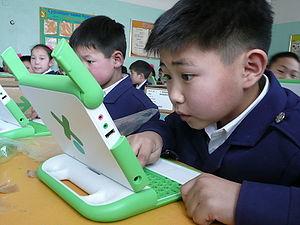
Le système éducatif mongol a subi des changements colossaux au XXᵉ siècle. Les réformes de l'éducation à l'époque communiste ont été une rupture brutale et totale avec l'éducation traditionnelle qui était souvent religieuse et ésotérique. Ces réformes ont été calquées sur les systèmes éducatifs soviétiques et ont considérablement élargi l'accès à l'éducation pour les citoyens mongols. Parmi les changements figurait une transition de l'écriture mongole traditionnelle, de 1941 à 1946, à l'alphabet cyrillique. L'alphabétisation s'est considérablement développée, la plupart de la population bénéficiant de l'école primaire gratuite. Cependant, le passage à la démocratie et à la libéralisation des marchés dans les années 90 a eu des effets négatifs sur l'éducation en Mongolie, bien que ces revers aient été atténués en partie par l'amélioration des réformes économiques et politiques. De nombreux adultes bénéficient des programmes d'enseignement à distance non formels parrainés par le gouvernement en collaboration avec des ONG étrangères. Aujourd'hui, l'éducation en Mongolie est supervisée par le ministère de l'Éducation, de la Culture et des Sciences.